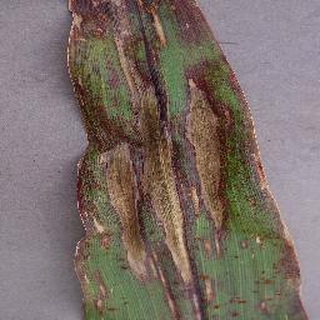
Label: corn_northern_leaf_blight